Dancing at Lughnasa

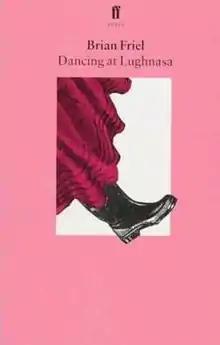
Faber and Faber 1990 cover

Dancing at Lughnasa is a 1990 play by dramatist Brian Friel set in County Donegal, Ireland in August 1936 in the fictional town of Ballybeg. It is a memory play told from the point of view of the adult Michael Evans, the narrator. He recounts the summer in his aunts' cottage when he was seven years old.